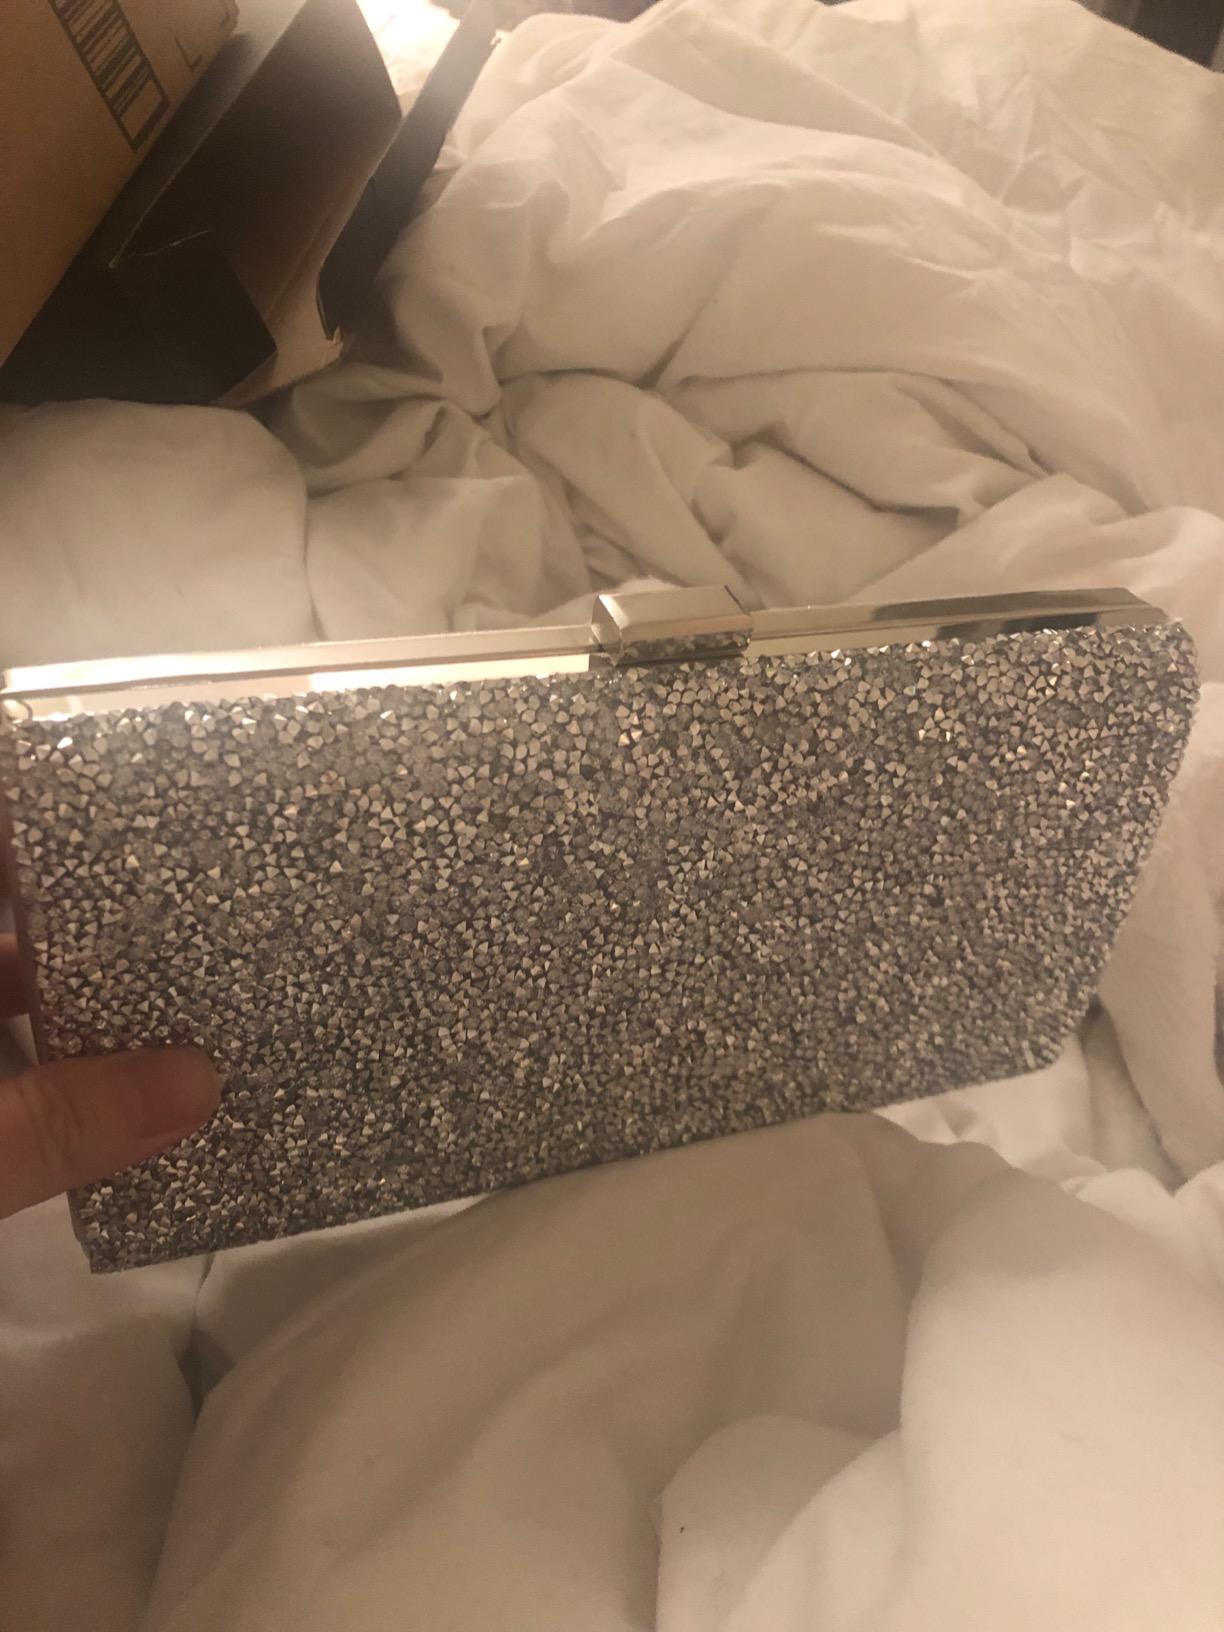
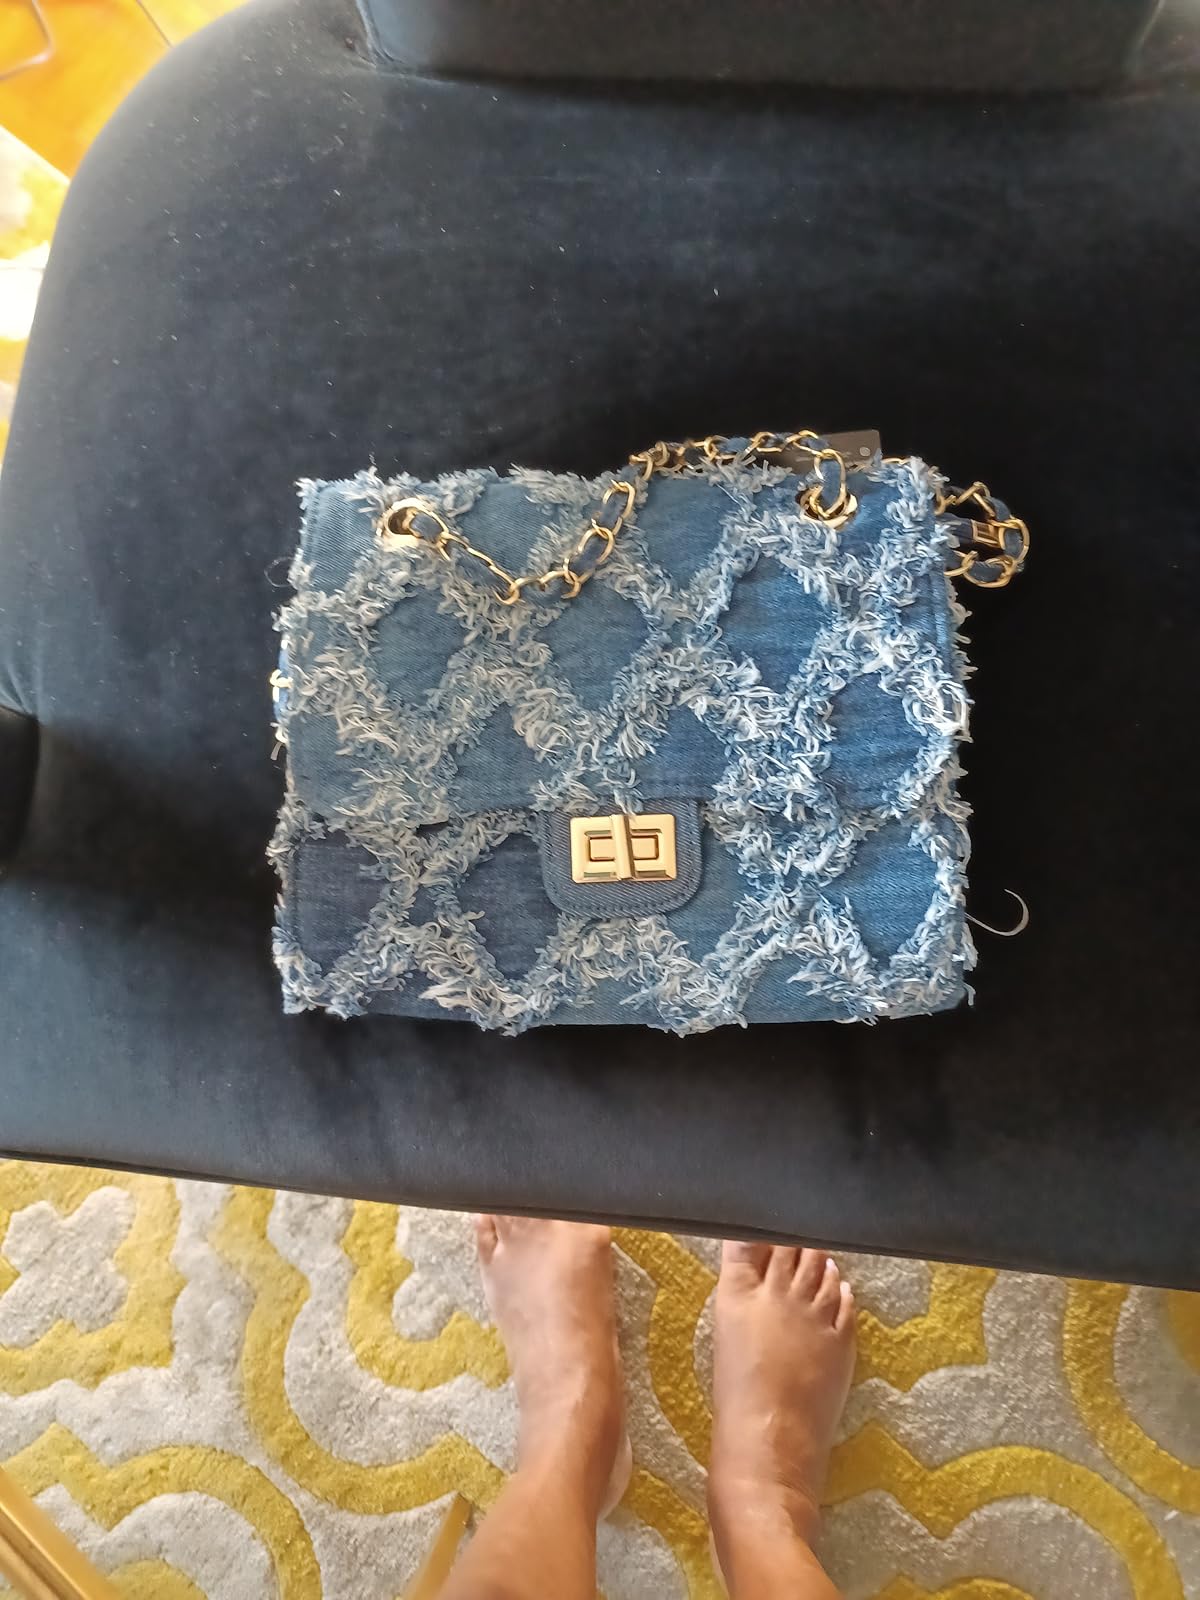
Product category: accessories_handbag
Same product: no